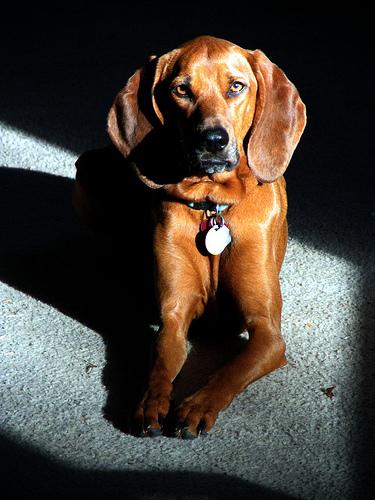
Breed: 207-n000045-redbone